Skiing (Atari 2600 video game)

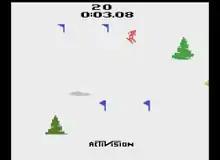
Gameplay

"Skiing" is a single-player only game, in which the player uses the joystick to control the direction and speed of a stationary skier at the top of the screen, while the background graphics scroll upwards, thus giving the illusion the skier is moving. The player must avoid obstacles, such as trees and moguls. The game cartridge contains five variations each of two principal games.